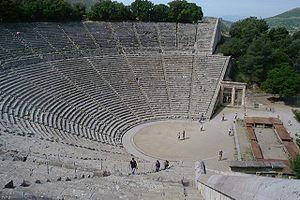
Le Dème d'Épidaure est une circonscription administrative de la Périphérie du Péloponnèse, dans le district régional d'Argolide. Il tient son nom d'une ancienne cité grecque.